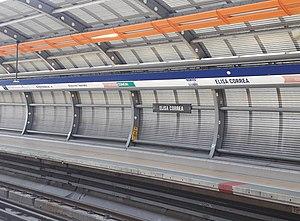
Elisa Correa est une station de la Ligne 4 du métro de Santiago, dans le commune de Puente Alto.